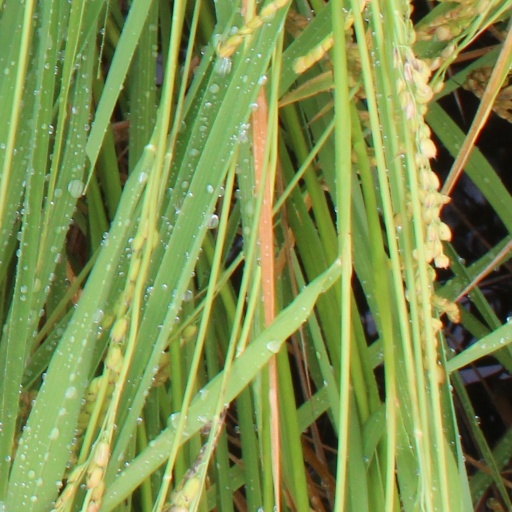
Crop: rice